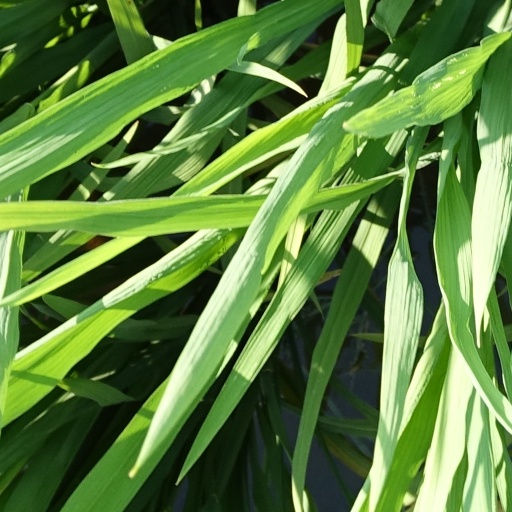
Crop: rice